Guthlac poems A and B

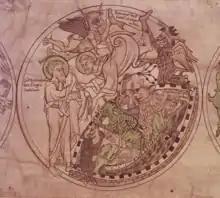
Saint Guthlac, tormented by demons, is handed a scourge by St Bartholomew, "Guthlac Roll", 1210, British Library

"Guthlac A" begins by reflecting on the transience of the goodness of creation, dwelling on the idea that humans are getting weaker in piety by the generation, and that those who uphold the laws of God are lessening in number. Furthermore, it is recognized as the tendency of the young man to forsake spirituality for earthly pursuits, while as an older man, he would be more aware of his mortality and turn to God. Those who serve their own earthly interests will mock those who strive towards higher heavenly grace, but those who forsake themselves for that grace are sacrificing worldly pleasures in anticipation of the divine satisfaction to come.